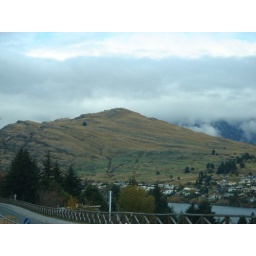
hill where aragon fell over the cliff and landed in a river bed